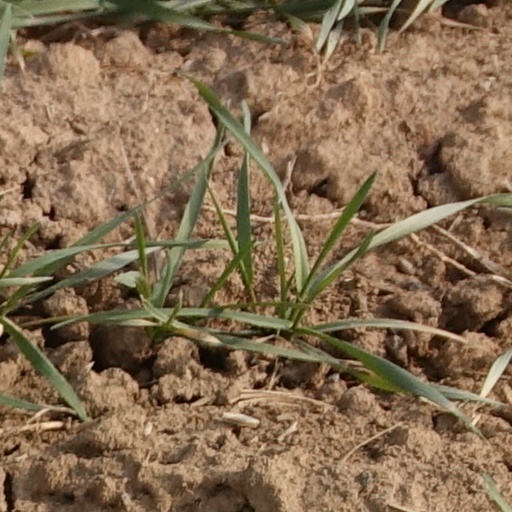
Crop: wheat